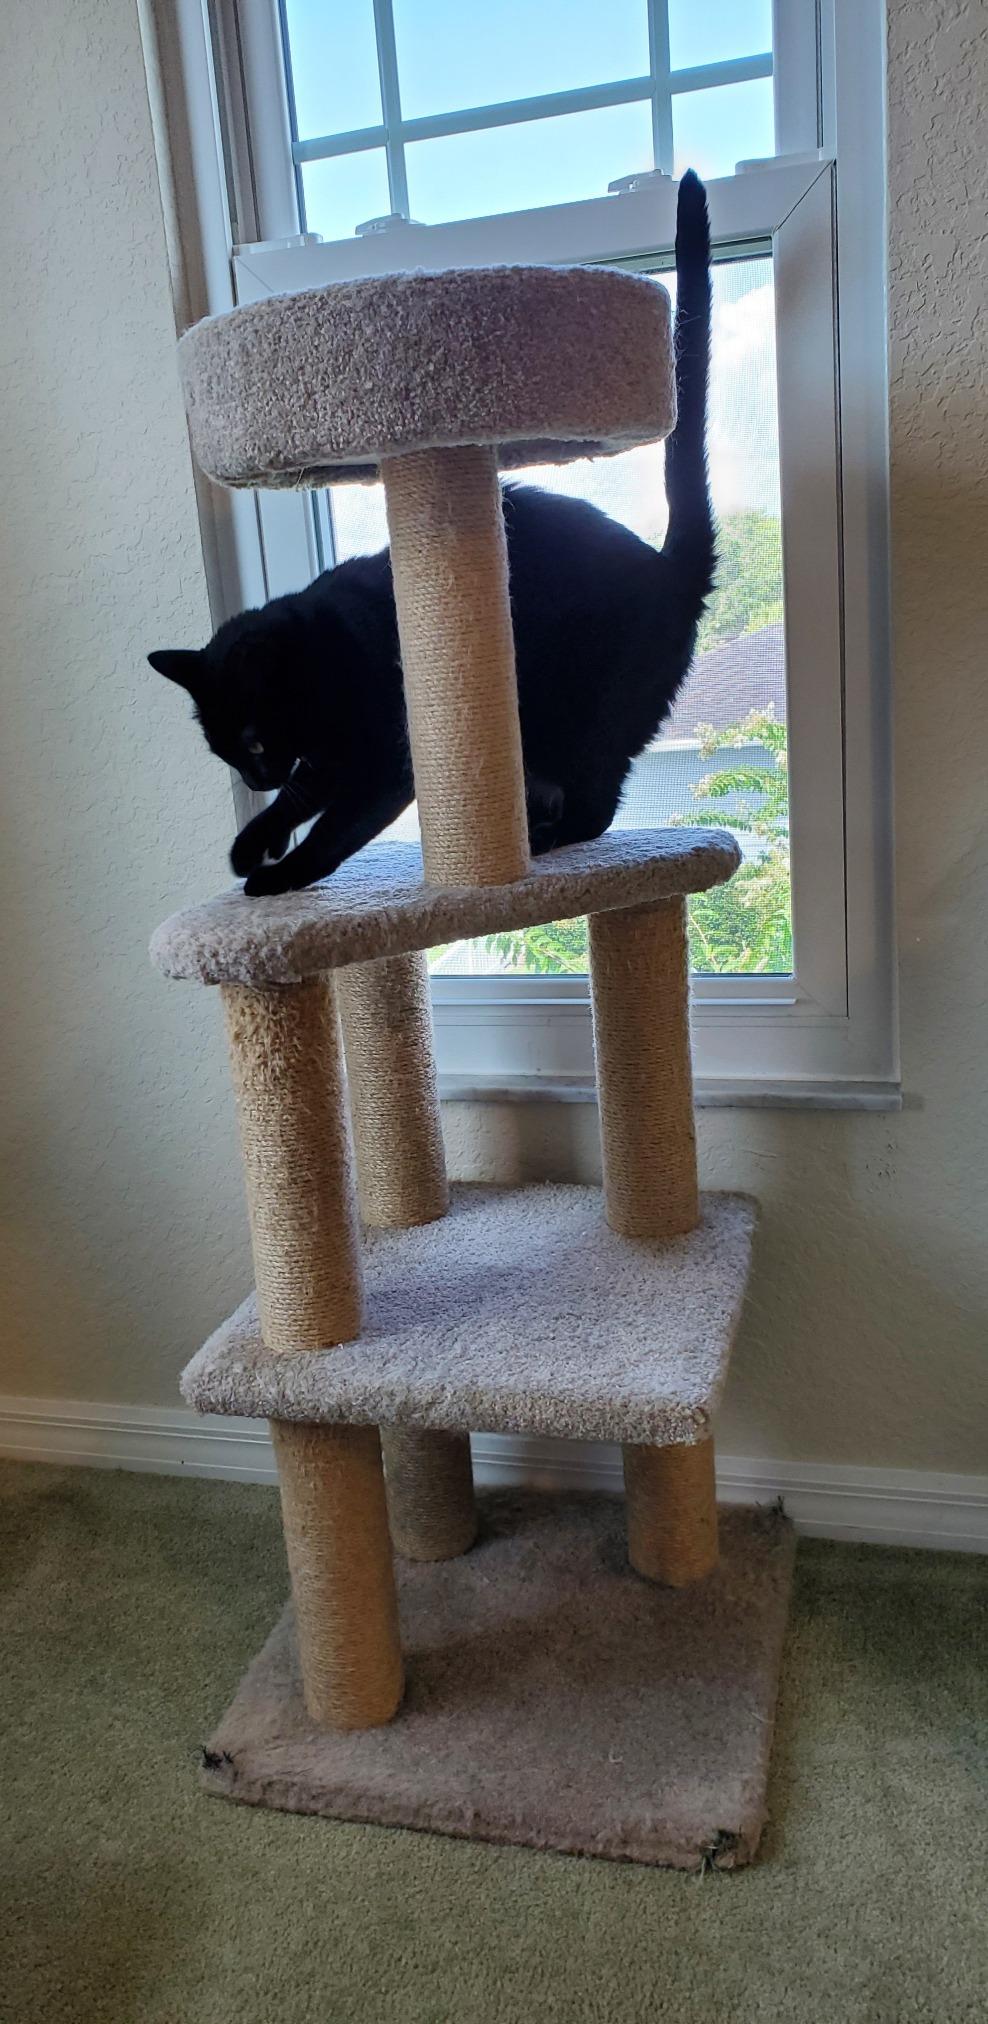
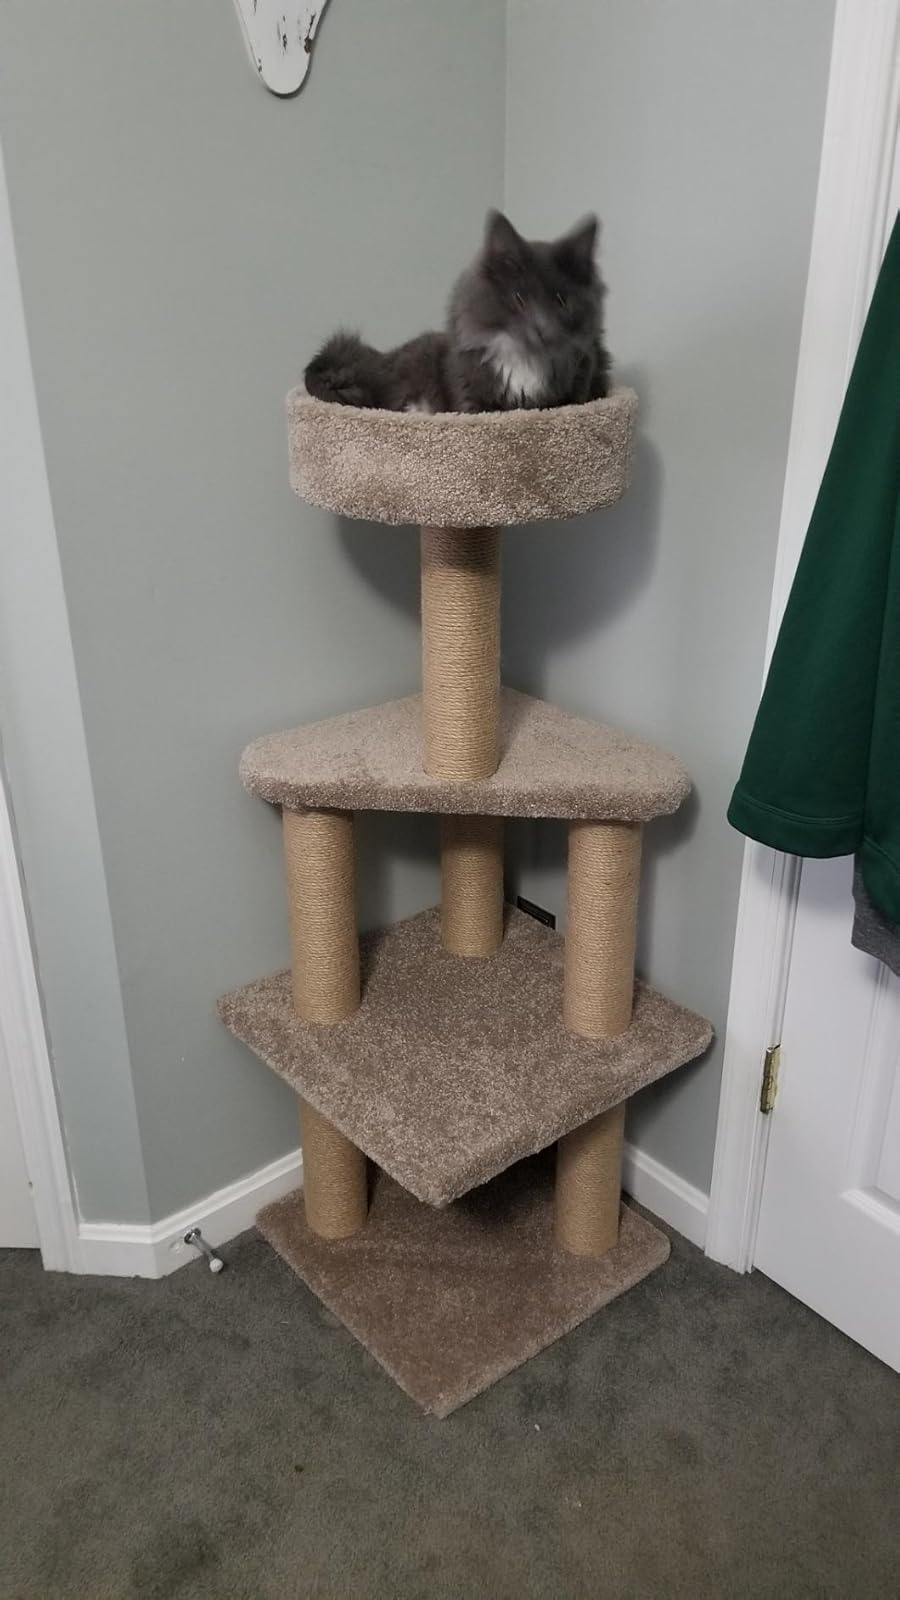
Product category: items_cat tree
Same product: yes